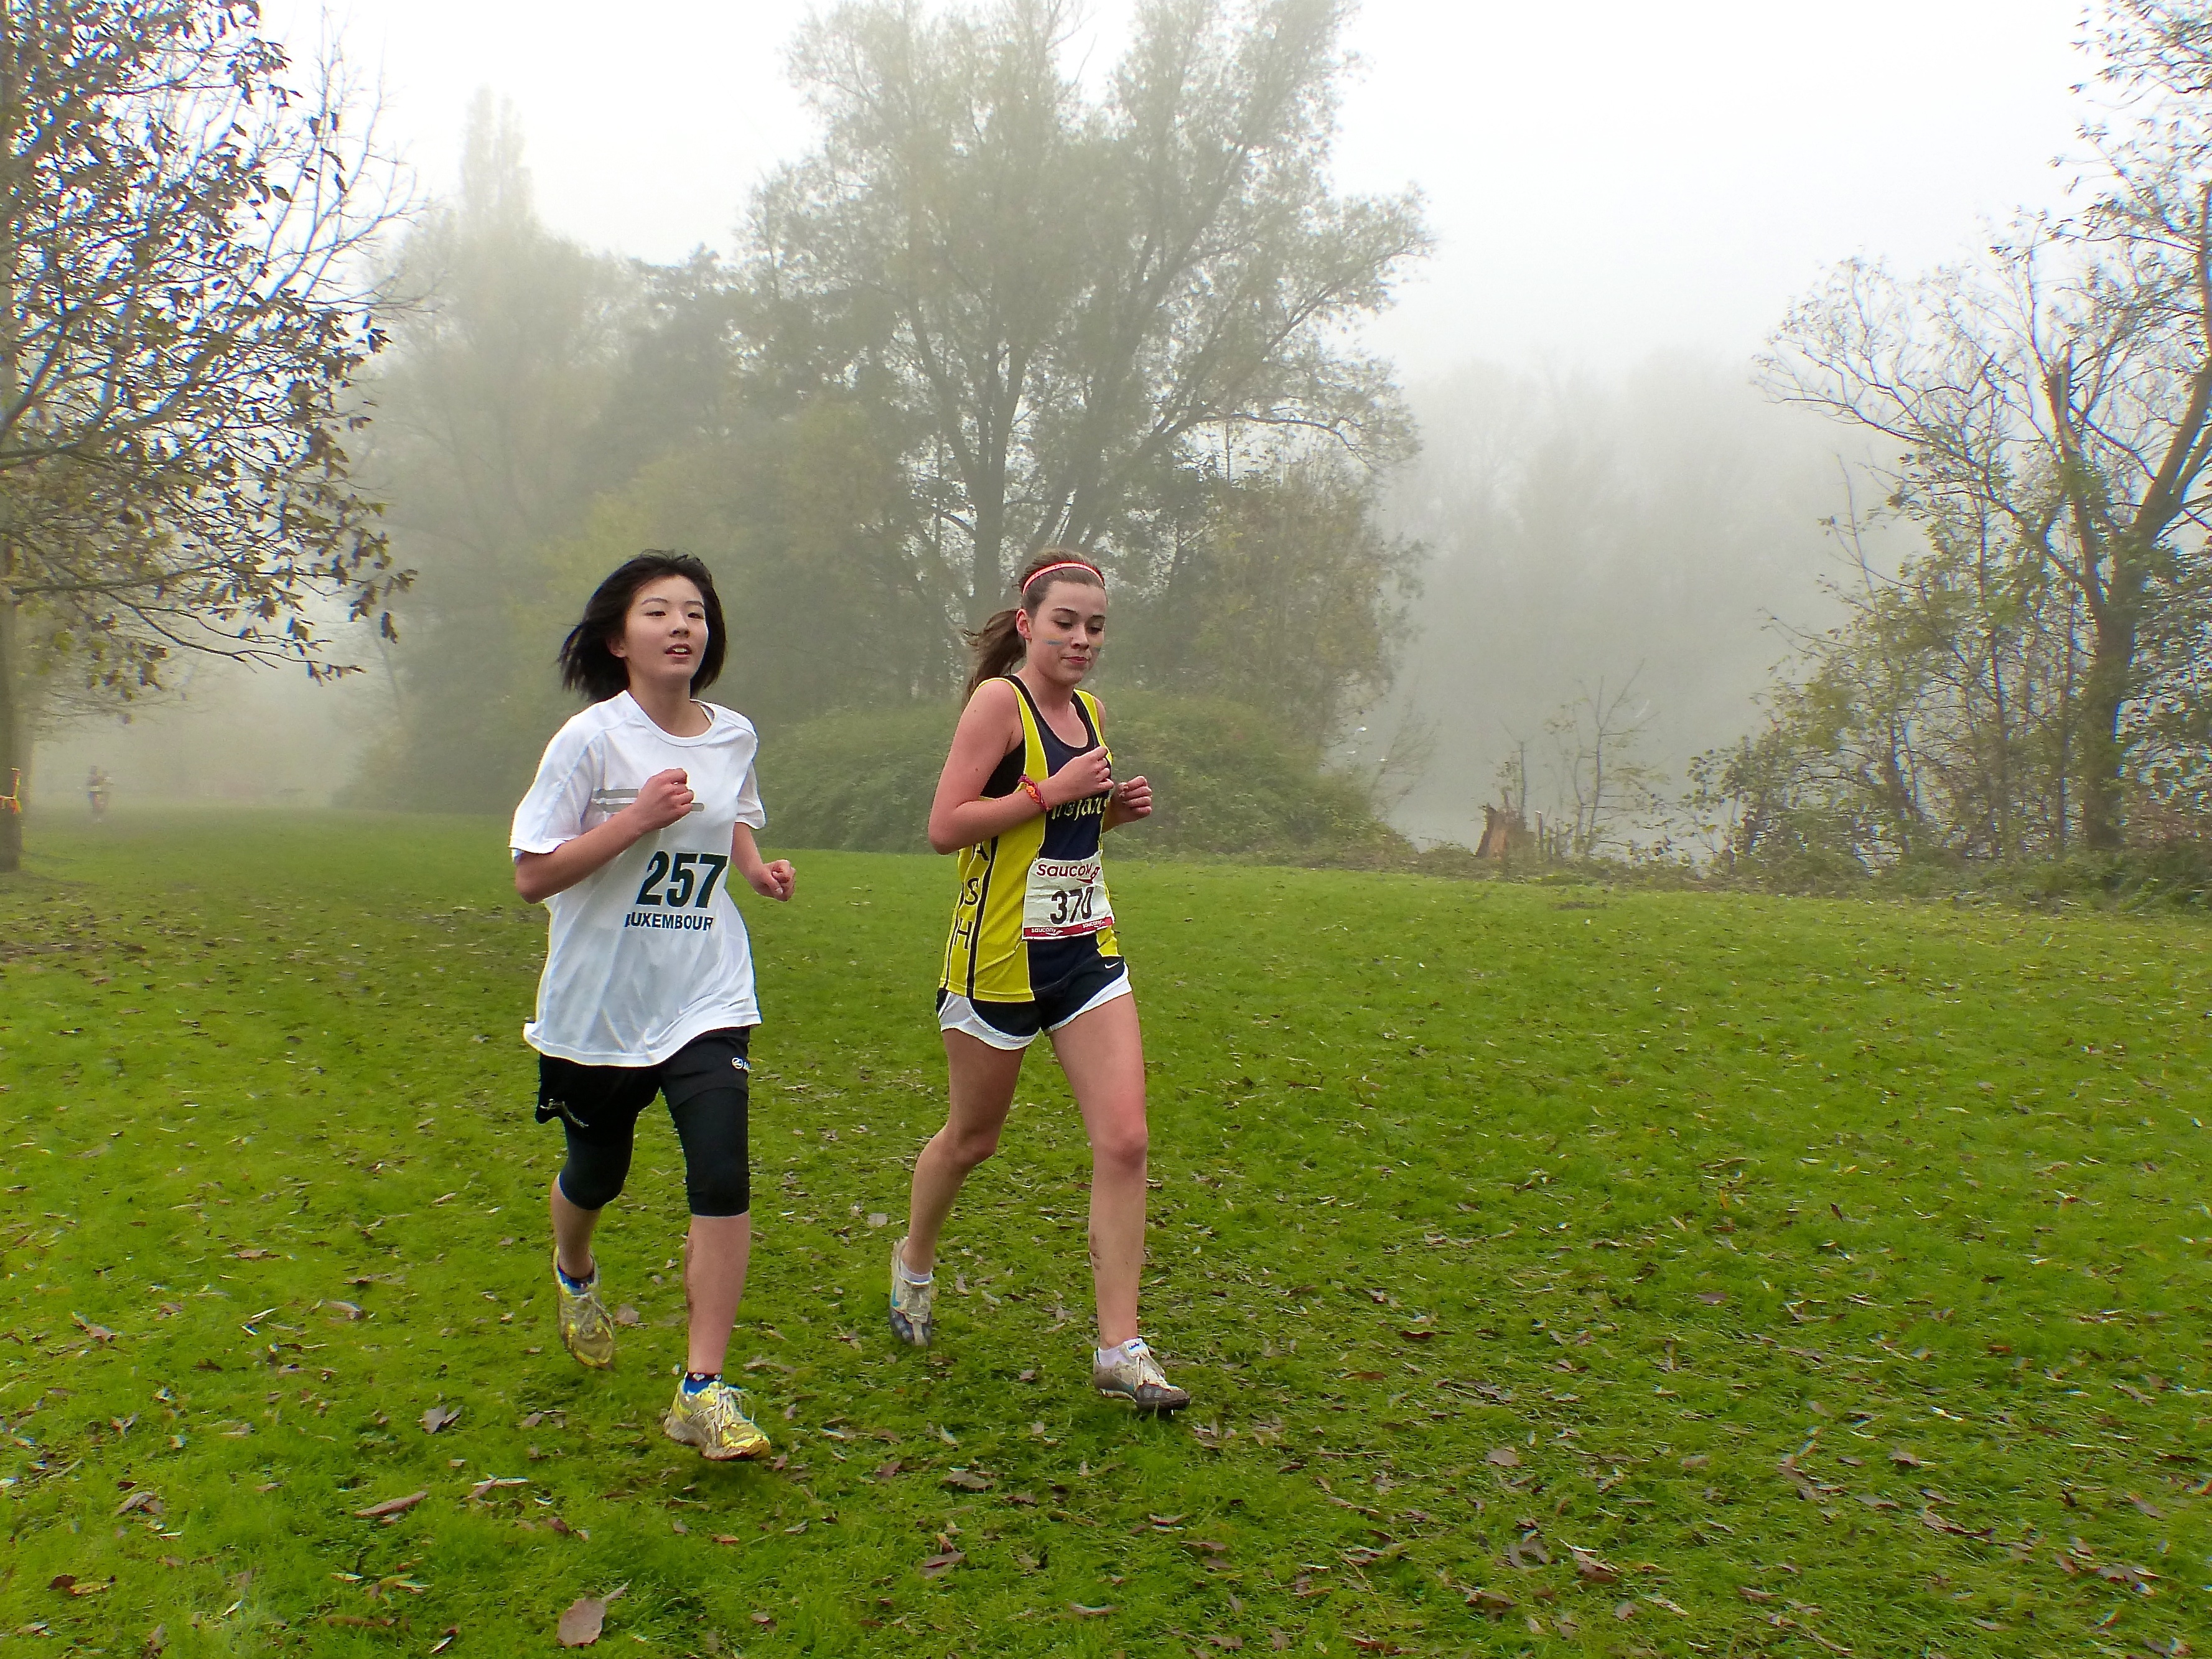
walking, person, fog, mist, trail, sport, meadow, running, recreation, jogging, ash, crosscountry, belgium, race, competition, team, sports, championship, endurance, athletics, xc, antwerp, necis, physical exercise, outdoor recreation, human action, ultramarathon, duathlon, cross country running